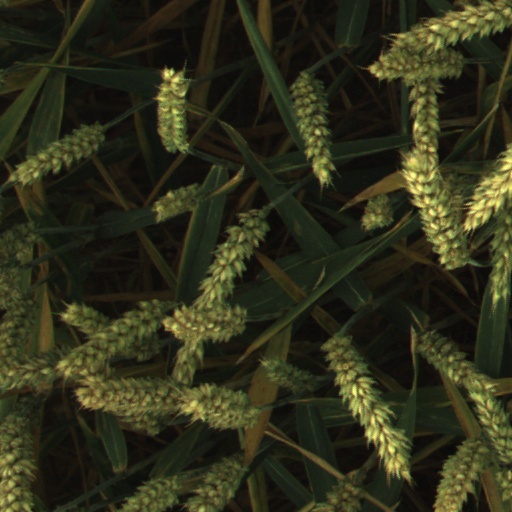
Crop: wheat